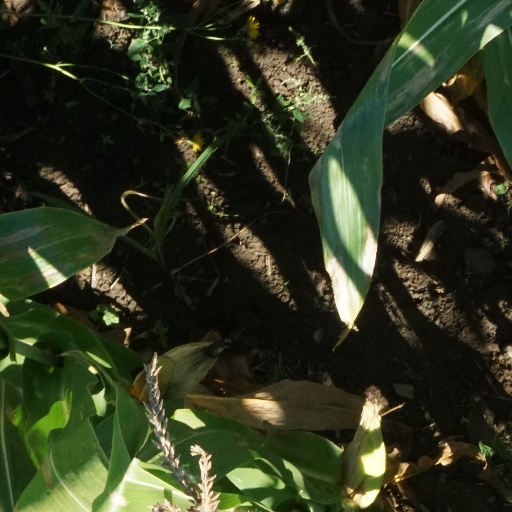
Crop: maize; corn